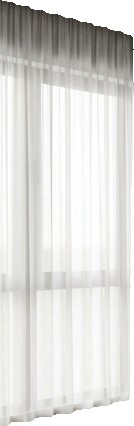
Surface category: curtain